Mawer and Ingle

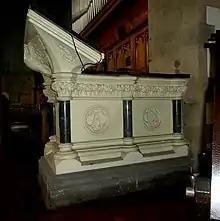
Reading desk (1889) by Benjamin Payler, carved in the Mawer Stoneyard

This was known as Mawer's Stoneyard. Some free-standing and smaller items could be completed or half-worked in the stoneyard, then transported and completed onsite as necessary. Because massive stones with delicate carving could not be transported, exterior architectural sculpture was worked on location. The masons prepared the stone by roughing out a protuberance for the sculptors. After the walls were built, incorporating those roughed-out stones, the stone carvers would ascend those walls on ladders and scaffolds, and complete the sculptures in public view.